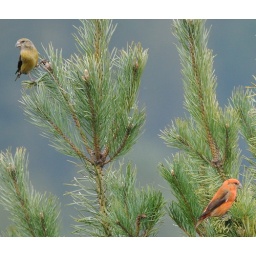
male and female crossbill (male in right corner)